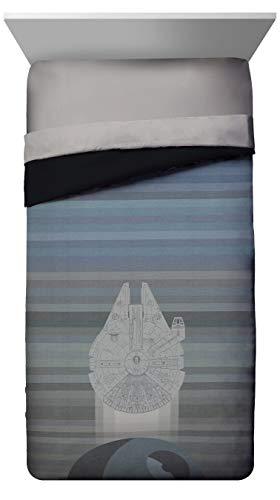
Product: Jay Franco Wars Millennium Falcon Vs. Death Star Full Duvet Cover Set, Gray
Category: Home & Kitchen | Bedding | Kids' Bedding | Duvet Covers & Sets | Duvet Cover Sets
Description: GREAT GIFT – This Star Wars duvet cover set will make any Star Wars smile and will transform any bedroom, guest room, kids room, RV, or vacation home.
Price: $29.97
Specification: PackageDimensions:11.9x9.6x4.1inches|ItemWeight:2.46pounds|ShippingWeight:2.46pounds(Viewshippingratesandpolicies)|Manufacturer:JayFranco&Sons,Inc.|ASIN:B07GYZZCRH|Itemmodelnumber:JF24753EPCD